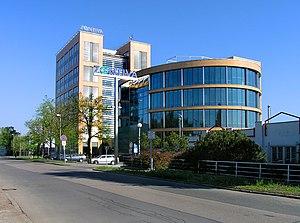
Zentiva est une entreprise pharmaceutique multinationale spécialisée dans les médicaments génériques.